Réseau Ferré National (France)

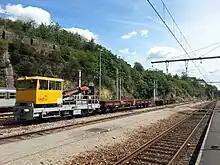
An SNCF draisine

The French State is the owner and SNCF Réseau the operator of rail lines and infrastructure in France, with the exception of: